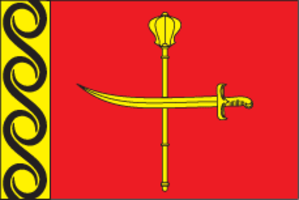
Le raïon d'Illintsi est une subdivision administrative de l'oblast de Vinnytsia, dans l'Ouest de l'Ukraine. Son centre administratif est la ville d'Illintsi.